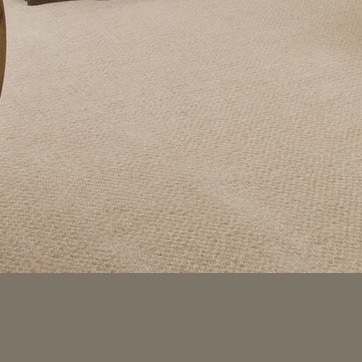
Material: carpet